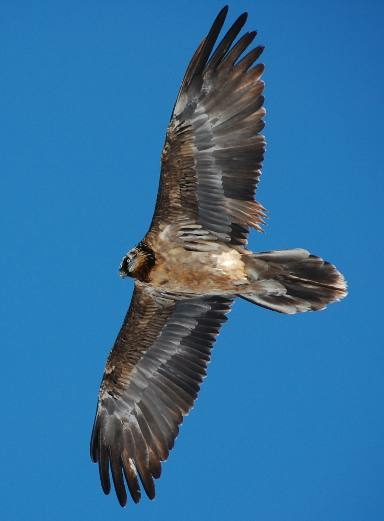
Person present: No